Marcel Bisukiro

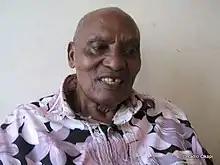
Bisukiro in 2010

Marcel Bisukiro Tabaro wa Kamonyi (27 September 1929 – 7 June 2016) was a Congolese journalist and politician. He was a leading member of the Centre du Regroupement Africain and served twice as Minister of External Commerce of the Democratic Republic of the Congo from June until September 1960 and from August 1961 until April 1962.